Legolas

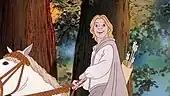
Legolas in Ralph Bakshi's 1978 animated version of "The Lord of the Rings"

Legolas was voiced by Anthony Daniels in Ralph Bakshi's 1978 animated version of "The Lord of the Rings". In the film, he takes Glorfindel's place in the "Flight to the Ford"; he meets Aragorn and the hobbits on their way to Rivendell and sets Frodo on his horse before Frodo is chased by the Nazgûl to the ford of Bruinen.